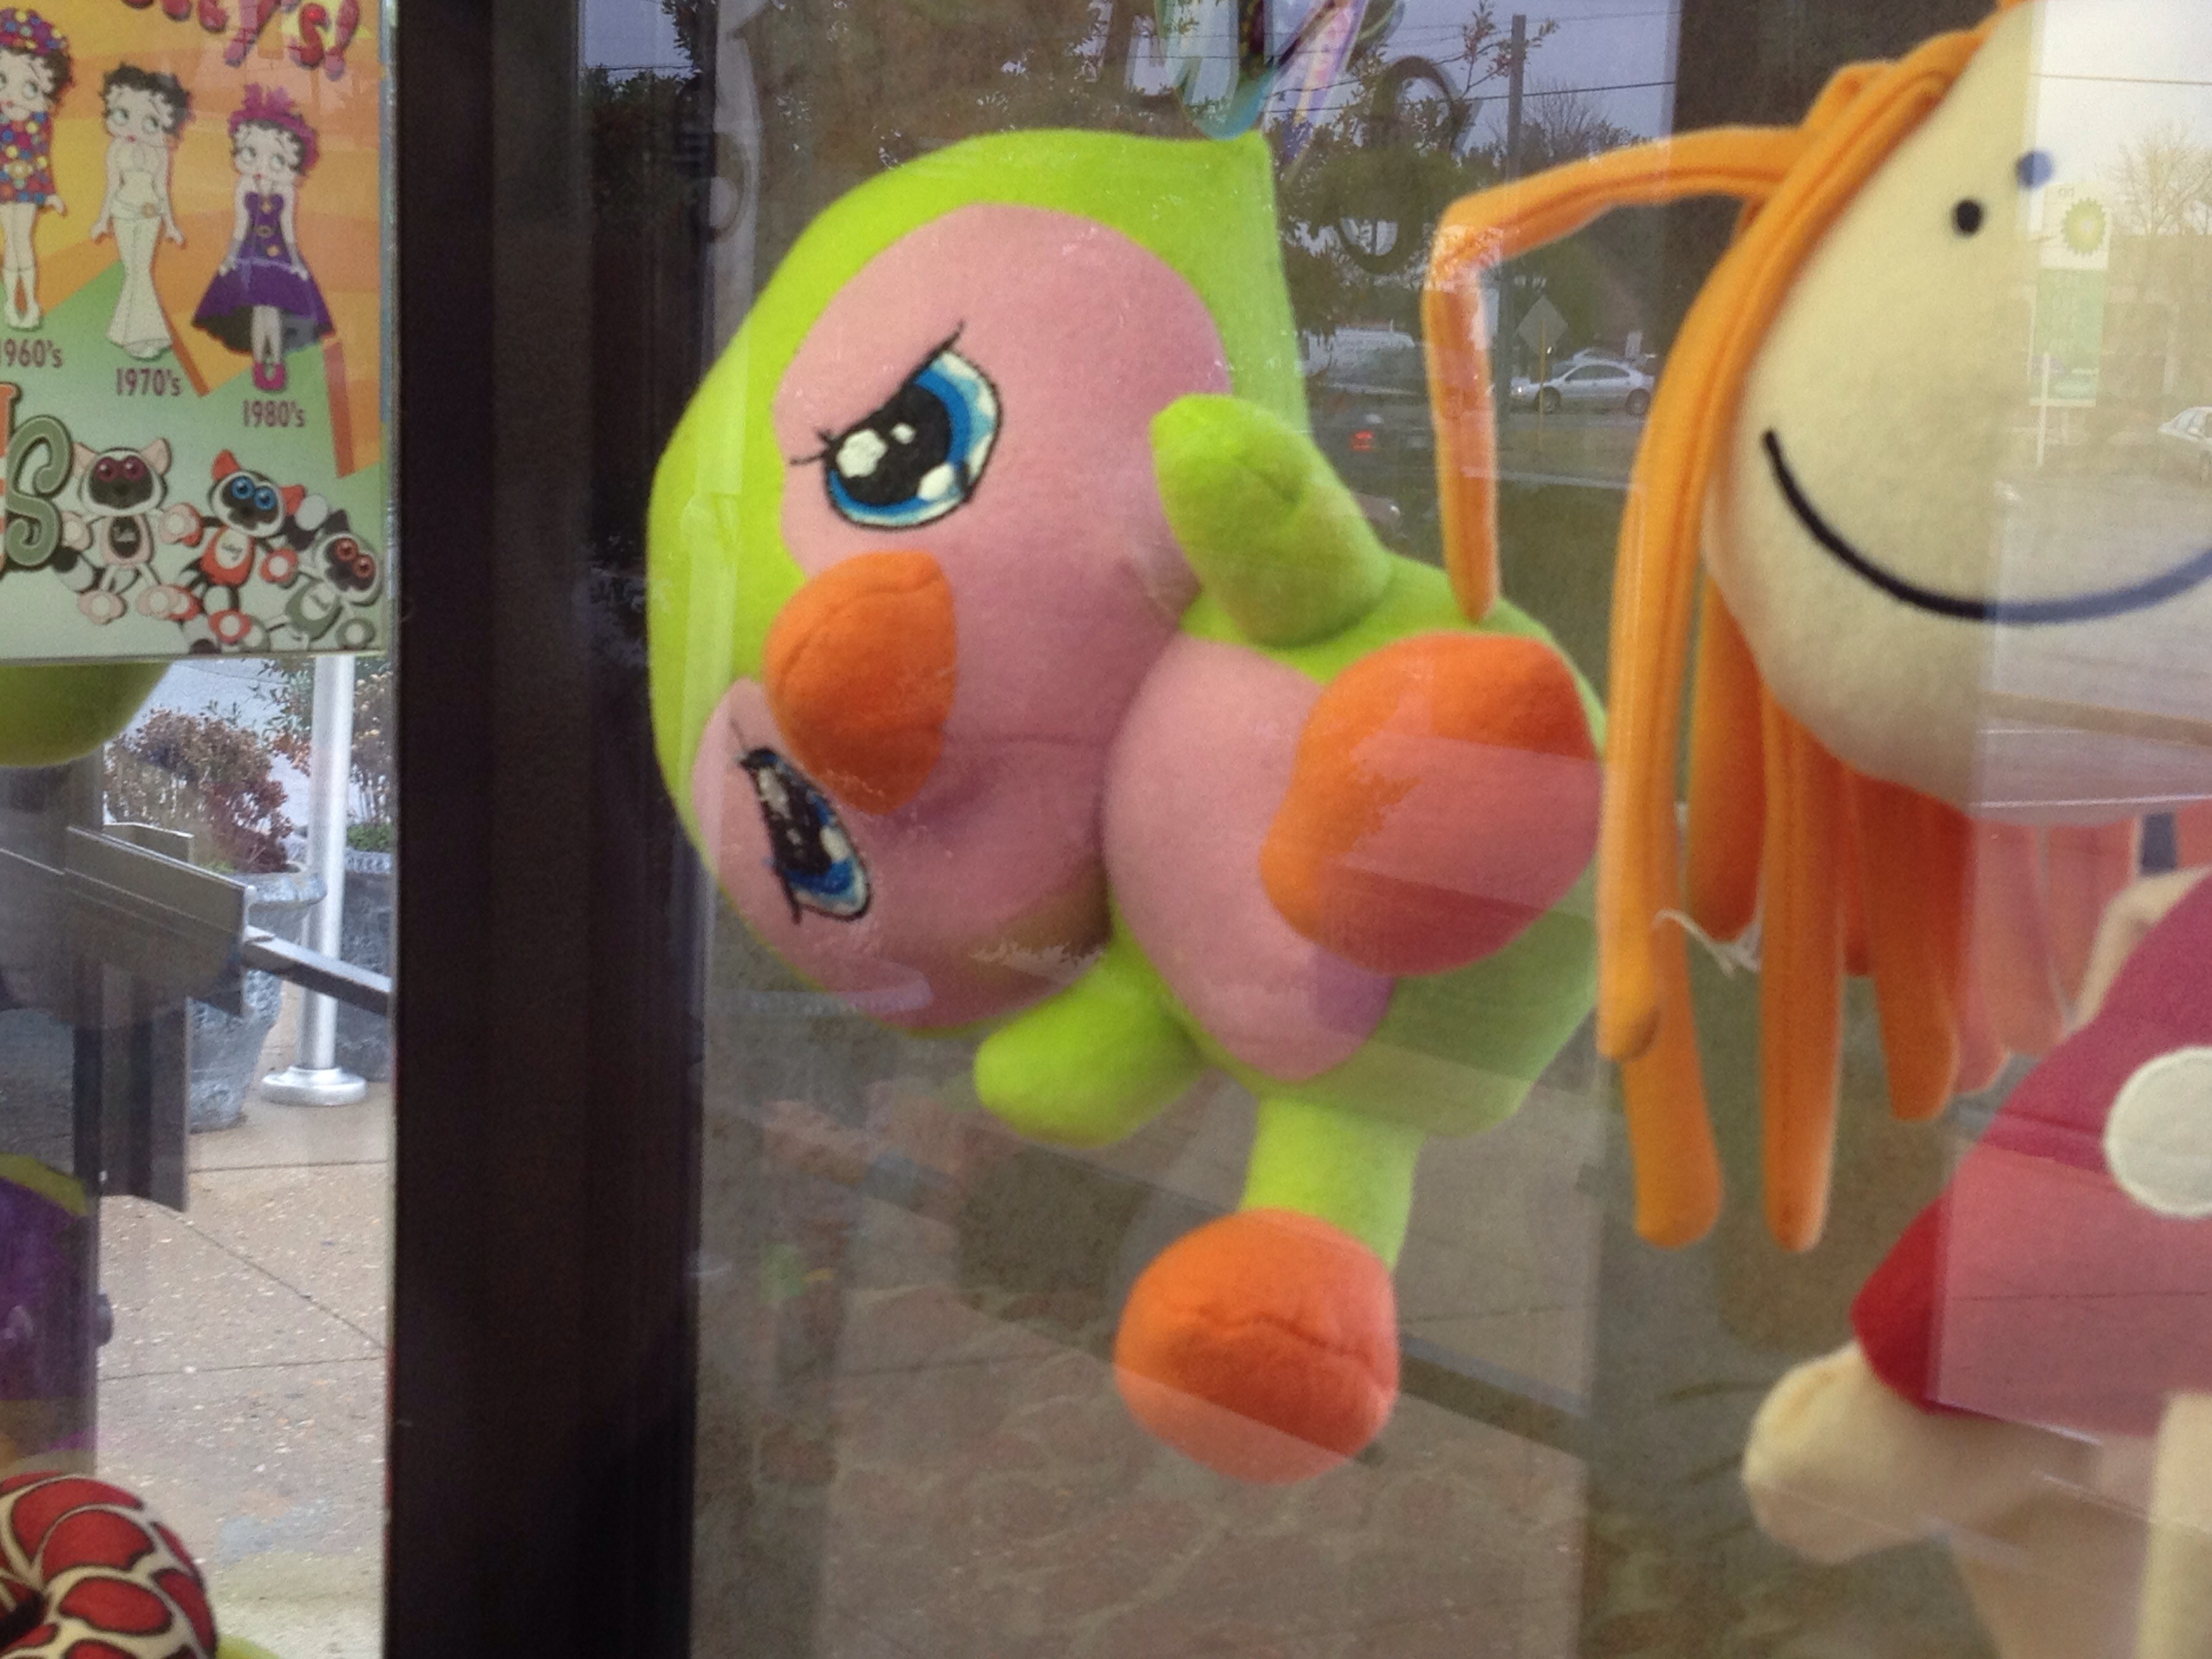
color, toy, material, textile, plush, stuffed toy